Raspaillebos

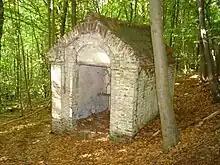
"Juffvrouwkapel" in Rapsaillebos

During the revolt of the people of Ghent in the 14th century, at the time of Jacob and Philip van Artevelde, the rebels found support among some farmers from Geraardsbergen and Ronse regions. The farmers were driven out of their farms and found refuge in Raspaillebos. Thus, a gang of robbers was formed who, from the forest, carried out numerous raids in the castles of Ath, Lessines, and Flobecq. Jan de Lichte and his gang are also said to have stayed here repeatedly. According to some sources, the forest owes its name to these villainous stories. The words "Raspeel", "Rapaille", and "Raplage" all refer to scum.